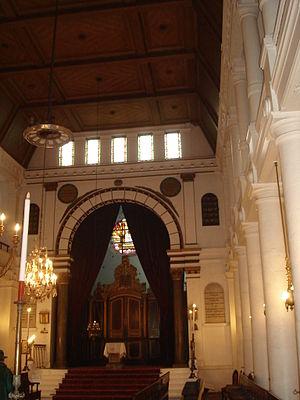
Les Juifs séfarades ou simplement Séfarades ou Sefardim, sont les membres des communautés juives historiques habitant ou issus de la péninsule Ibérique. Au Moyen Âge, avant leur expulsion en 1492 par les autorités chrétiennes à la suite de la Reconquista, ils ont participé au foisonnement créatif et culturel d’Al-Andalus, caractérisé par un contexte multiculturel fécond à la fois musulman, chrétien et juif dans les domaines de la philosophie, de la poésie et des sciences. Ils y ont également développé une culture, un mode de vie et une langue propres, le judéo-espagnol, ainsi qu'une liturgie spécifique.
La synagogue de Bayonne construite en 1836-1837, est située 35 rue Maubec, dans le quartier Saint-Esprit au nord de Bayonne. Elle est inscrite sur la liste des monuments historiques le 26 septembre 1995 et classée depuis le 20 janvier 2012.